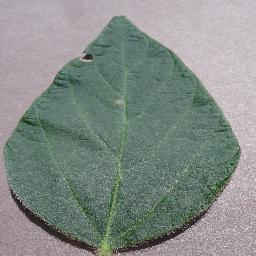
Label: Soybean___healthy